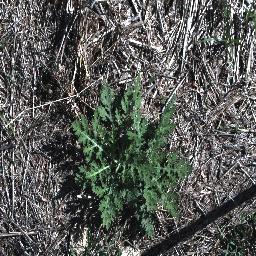
Label: parthenium